Far-right politics in Serbia

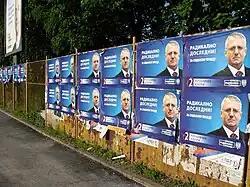
Serbian Radical Party (SRS) was the most prominent far-right party in Serbia

Often described as the most prominent far-right party in Serbia, the Serbian Radical Party (SRS) was founded in 1991 and has been led by Vojislav Šešelj since its foundation. SRS supported Milošević and his SPS in the first half of the 1990s, since Milošević had contributed to the mass support that SRS received due to media control. It also briefly served in opposition, but it again cooperated with SPS during the "war government". Members of SRS were involved in paramilitary activities during the Yugoslav Wars. Šešelj was convicted of war crimes by the International Criminal Tribunal for the former Yugoslavia (ICTY) in 2003, and later that year, after campaigning on an anti-corruption platform, it placed first in the 2003 parliamentary election, but it did not join the government. Tomislav Nikolić and Aleksandar Vučić gradually moderated the image of the party, although in 2008 they had split from SRS to form the SNS. In comparison with SRS, SNS has been supportive of accession of Serbia to the European Union. SRS dropped out of the parliament in 2012, although it returned in 2016 after Šešelj was permitted to come back to Serbia. In the 2020 election and afterwards, it did not receive enough votes to cross the electoral threshold.